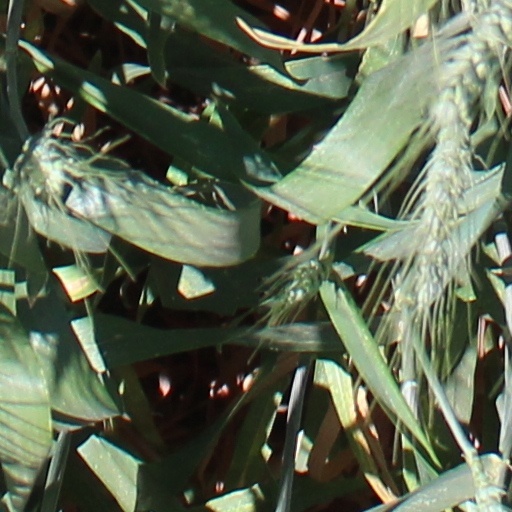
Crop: wheat